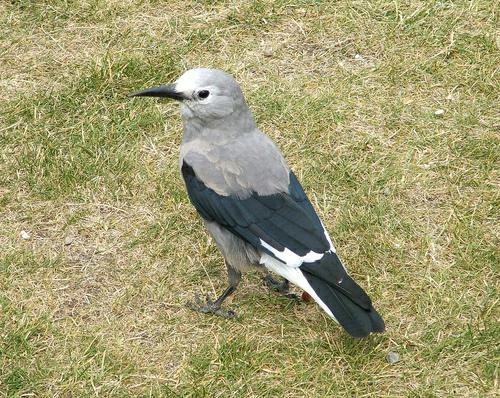
A photo of a clark nutcracker